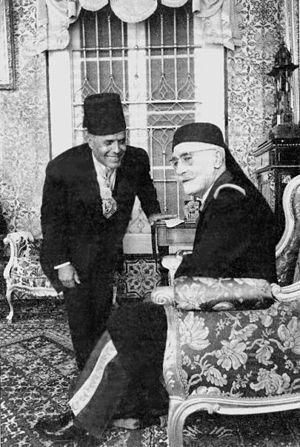
Lamine Bey en compagnie de Habib Bourguiba
Lamine Bey, nom francisé de Mohamed el-Amine Bey, né le 4 septembre 1881 à Carthage et décédé le 30 septembre 1962 à Tunis, est le dernier bey de la dynastie des Husseinites qui a régné sur la Tunisie de 1705 à 1957.
Habib Bourguiba, de son nom complet Habib Ben Ali Bourguiba, né probablement le 3 août 1903 à Monastir et mort le 6 avril 2000 dans la même ville, est un homme d'État tunisien, président de la République entre 1957 et 1987.